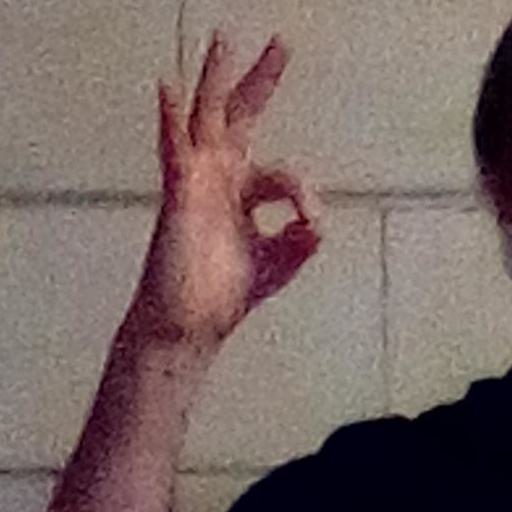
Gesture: ok